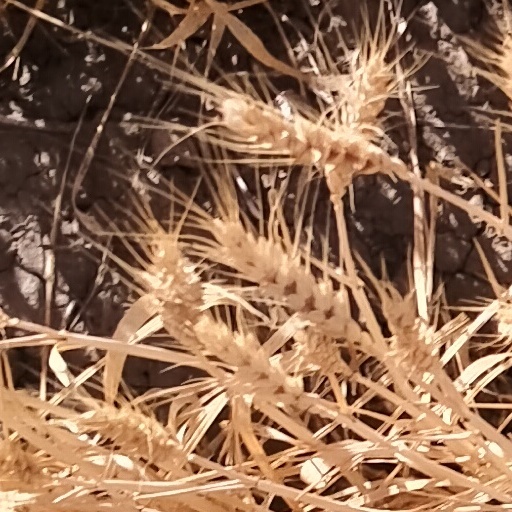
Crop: wheat